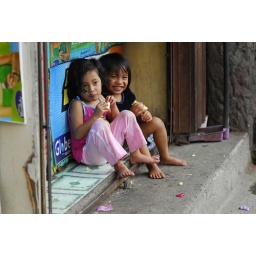
Philippines, Banaue, two Asian girls sitting side by side and eating and smiling outdoors